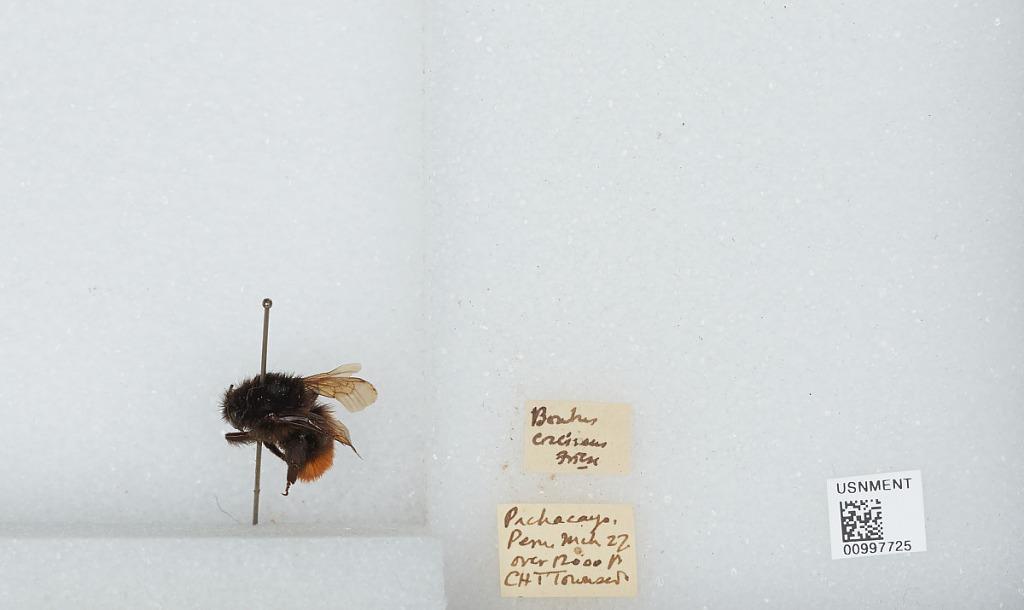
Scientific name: Bombus (Coccineobombus) coccineus Friese
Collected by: C. Townsend
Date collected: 1922-3-1
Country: Peru
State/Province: Junin
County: Jauja
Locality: Pachacayo
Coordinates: -11.77, -75.73